Kellie Bright

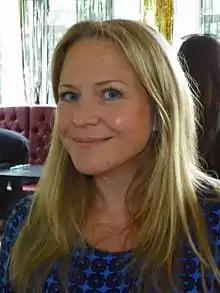
Bright in 2016

Kellie Denise Bright (born 1 July 1976) is an English actress. Her roles include Linda Carter in the BBC soap opera "EastEnders", for which she won the 2015 British Soap Award for Best Actress and Best Dramatic Performance, Julie in "Ali G Indahouse", Joanna Burrows in "The Upper Hand" (1990–1996), Cassie Tyler in "Bad Girls" (2002) and Joan Trotter in "Rock & Chips" (2010–2011). In 2015, she was the runner-up in the 13th series of the BBC One show "Strictly Come Dancing".